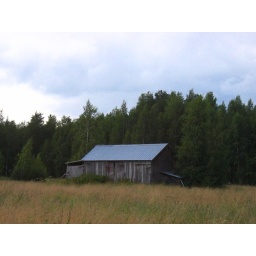
A non traditional tree house. This particular tree house design finds the house placed upon the earth, and not in fact upon the tree.